Störtebeker Festival

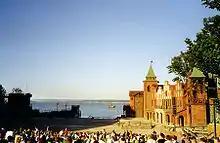
Stage of the Störtebeker Festival

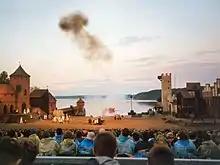
2002 Störtebeker Festival

The Störtebeker Festival is an yearly open-air theatre festival in Germany. It is based on stories around the medieval German privateer Klaus Störtebeker and his Victual Brothers, who later turned to pirates.